Ryukyuan religion

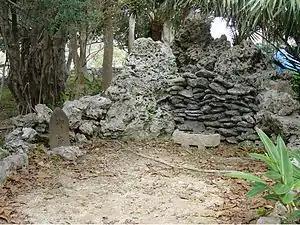
A model "utaki" set up near Motobu in Okinawa.

As Ryukyuan descended from mainland Japan, Yamato people, they believed in Shintoism and Japanese Buddhism.The Eight Shrines of Okinawa were a group of shrines that received special status and support from the Ryukyu Kingdom's royal government. These shrines played a significant role in the religious and political life of the kingdom. 7 of them are dedicated to Kumano Shrine and the other is Hachiman.